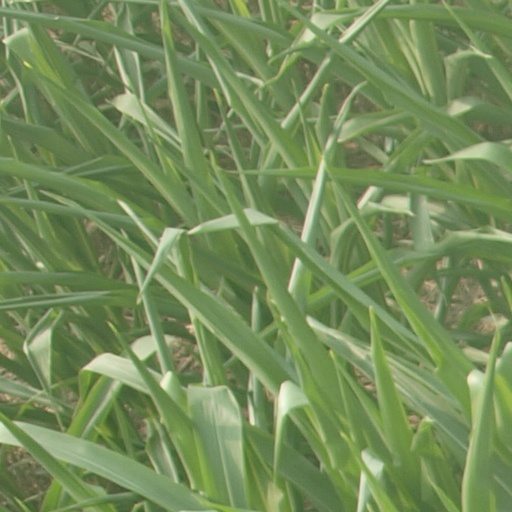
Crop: maize; corn